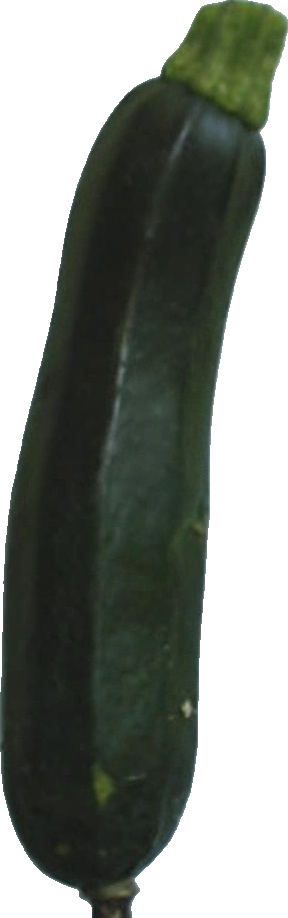
Label: zucchini_dark_1